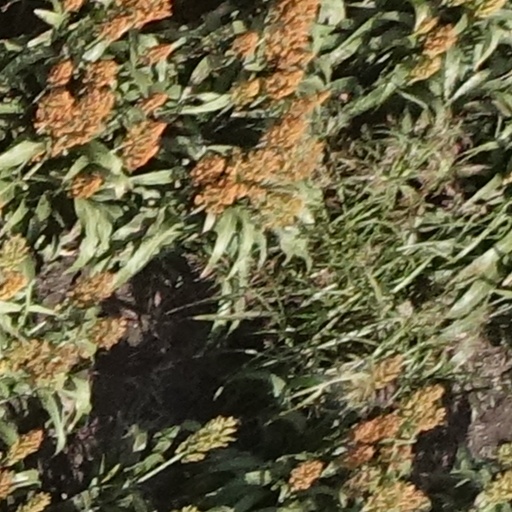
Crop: sorghum